Bullengraben

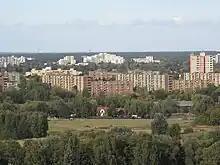
View from Hahneberg to the Bullengraben lowlands and the Louise Schroeder settlement in Staaken, 2009

The development of the meadows around the ditch started at the beginning of the 20th century. After the construction of the Staaken airfield in 1915, the ditch lost its function as a floodplain for the Staaken fields. Until the 1960s, the area around the ditch remained largely undisturbed in its development and use as meadowland. The "Bullengraben" lowland was permanently altered by large-scale embankments for the development of the Klosterfeld meadows and adjacent areas. In the 1960s and 1970s, the ditch was converted and expanded into a drainage ditch and canalized to collect the rainwater running off the surface. Three retention basins were created: Stieglake, Wiesen, and Ulriken. Due to the construction of large housing estates and the increased pumping of drinking water from the Spandau waterworks, the groundwater level of the "Bullengraben" lowlands dropped, causing the vegetation of the lowlands to change considerably.